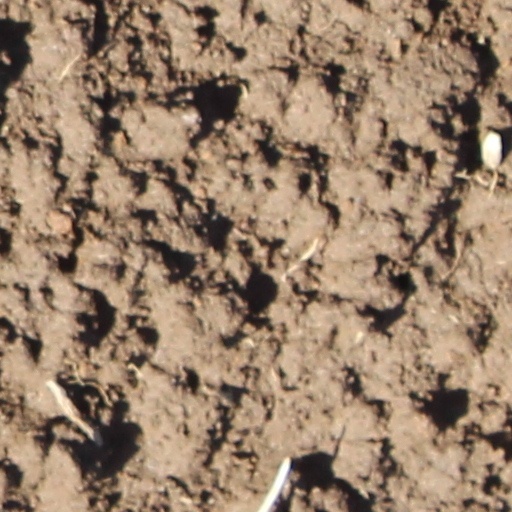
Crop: wheat